The Adventure of the Crooked Man

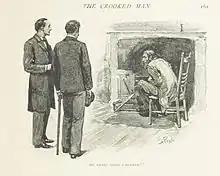
Holmes and Watson meet Henry Wood, illustration by Sidney Paget reprinted in "The Memoirs of Sherlock Holmes"

With Watson as a witness, Holmes visits Wood in his lodgings. Wood gladly tells his story to save Nancy from being accused of murder. Thirty years prior, he had been in India, a soldier in the Royal Mallows with then-Sergeant Barclay. Both men loved Nancy DeVoy, but she was devoted to Wood, despite her father's disapproval. The couple remained true to each other, nonetheless, but when the Indian Rebellion of 1857 erupted, the Royal Mallows found themselves cut off from supplies. Wood volunteered to go for help, and Barclay gave him information on how to safely sneak through the enemy lines; however, Barclay, wishing to have Nancy to himself, secretly alerted the insurgents that Wood would be passing. Wood was captured, and learned from his captors of the betrayal. Over the years, he was repeatedly enslaved and tortured, resulting in his deformed back and legs. Finally escaping, he lived for many years in India as a conjurer, preferring Nancy and his fellow soldiers to think he had been killed in action instead of seeing his deformity. In his old age, wanting to see England and be around soldiers again, he saved enough money to travel to Aldershot, not realizing his own old regiment was currently stationed there. Unexpectedly running into Nancy, he had admitted her husband's betrayal to her, then secretly followed her to her house. Seeing Barclay arguing with Nancy, Wood had entered the room through the French windows to defend her, but Barclay had instantly died of apoplexy at the mere sight of Wood alive and struck his head on the fender as he fell. Nancy screamed and fainted. In the chaos, Wood's pet mongoose Teddy escaped his wooden box, and ran up the curtain after the canary. Reflexively pocketing the door key, Wood recaptured Teddy and fled the scene, afraid he would be accused of murder.